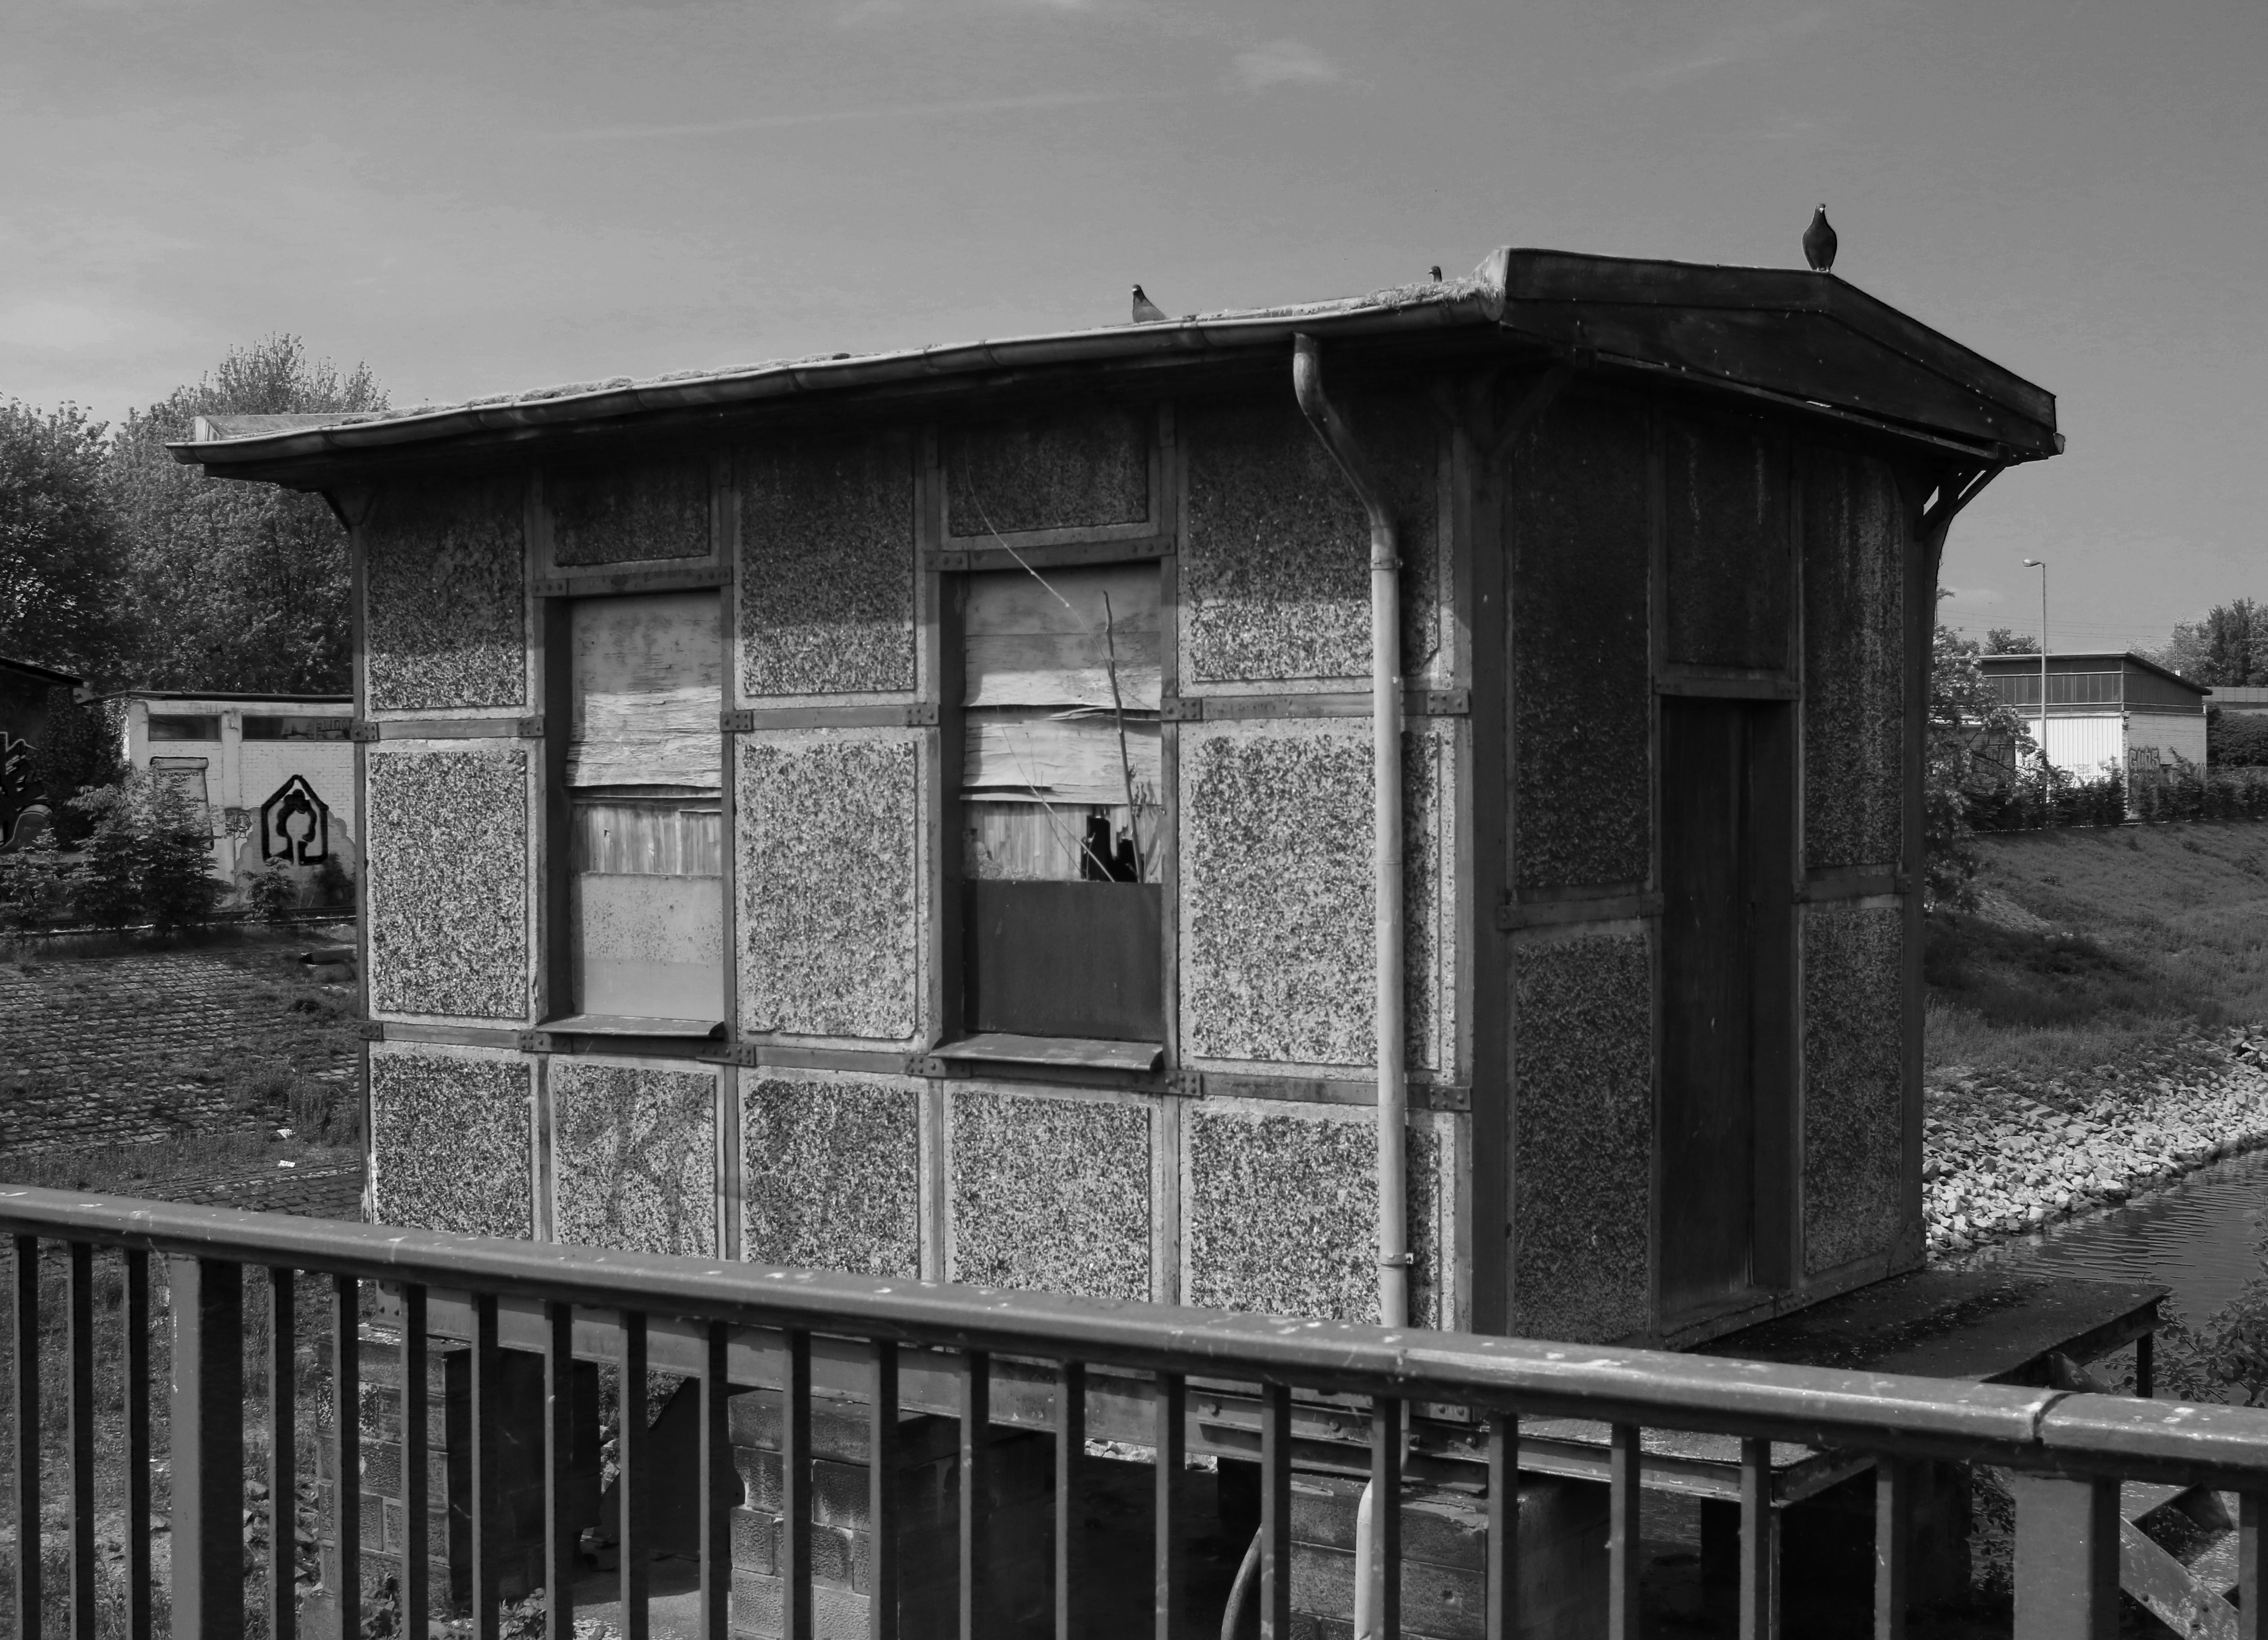
black and white, architecture, white, house, home, transport, shack, facade, black, monochrome, bw, blackandwhite, blackwhite, germany, alemania, allemagne, sw, schwarzweiss, history, schwarzweis, germania, mannheim, schwarzweissfotografie, schwarzweisfotografie, urban area, monochrome photography